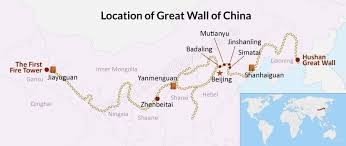
Landmark: Great Wall of China